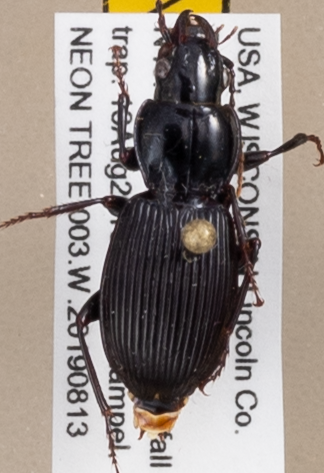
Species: Pterostichus coracinus
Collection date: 2019-08-13
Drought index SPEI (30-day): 0.71
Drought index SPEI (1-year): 2.09
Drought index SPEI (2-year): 1.28